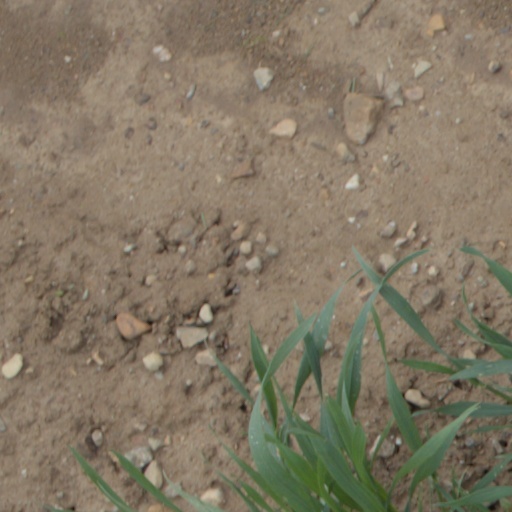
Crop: wheat